The Court Jester

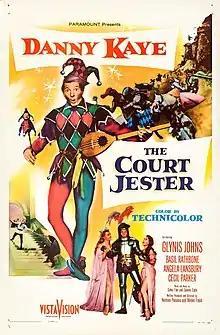
Theatrical release poster

The Court Jester is a 1955 American historical musical comedy film starring Danny Kaye, Glynis Johns, Basil Rathbone, Angela Lansbury, and Cecil Parker. The film was written, produced, and directed by Norman Panama and Melvin Frank for distribution by Paramount Pictures. It was released in Technicolor and the VistaVision widescreen format.